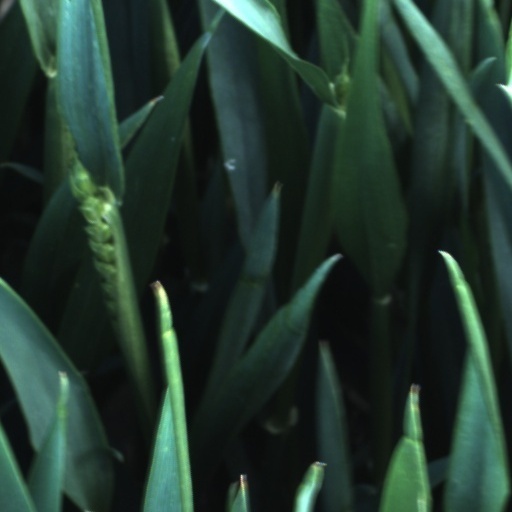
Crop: wheat